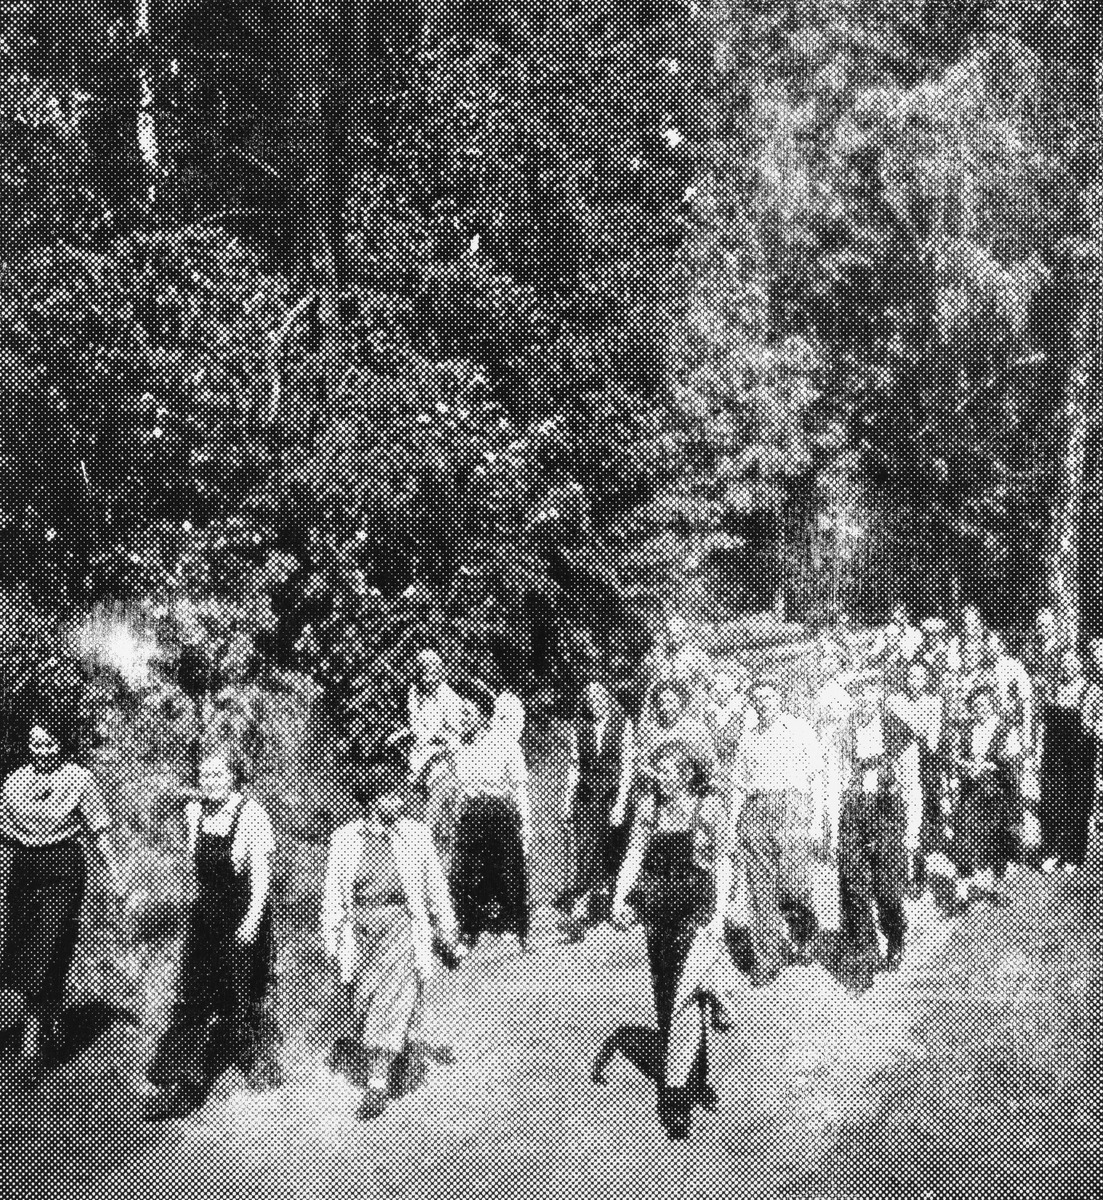
MTK:n henkilökunta metsämarssillä Westendissä vuonna 1950.
The staff of MTK, the Central Union of Agricultural Producers and Forest Owners in Finland, on a hike in 1950.
sisällön kuvaus: Maa- ja metsätaloustuottajain Keskusliiton MTK:n henkilökunta metsämarssillä Westendissä Espoossa kesäkuussa 1950. Kohopainossa tehty vedos sanomalehden kuvalaatasta. content description: The staff of MTK, the Central Union of Agricultural Producers and Forest Owners in Finland, are out on a hike in the woods in Westend, Espoo, Finland, in June 1950. A print made by letterpress printing from a metal newspaper printing plate.
Vuosi: 1900
Paikka: Suomi, Espoo
Aiheet: MTK; Maa- ja metsätaloustuottajain Keskusliitto; henkilökunta; metsämarssi; painaminen; kemigrafia; painolaatat; kuvalaatat; autotypiat; rasterilaatat; kuvanvalmistus; painokuvat; painolaatta; kuvalaatta; etujärjestöt; graafinen ala; graafinen teollisuus; järjestöt; kirjapainoala; kirjapainotaito; kirjapainotekniikka; kohopaino; painomenetelmät; painotekniikka; painotuotteet; ryhmäkuva; sanomalehdet; valokuvat; ulkoilu; henkilöstö; the Central Union of Agricultural Producers and Forest Owners in Finland; hiking; outing; forest; staff; printing; relief printing; typographic printing; letterpress printing; chemigraphy; metal printing plates; engravings; engraved plates; photoengravings; etchings; photo-etched plates; cuts; blocks; halftones; illustration technology; newspaper illustrations; images; prints; impressions; photograps